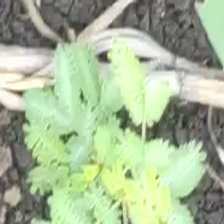
Weed species: Dwarf_cassia_(Chamaecrista pumila)